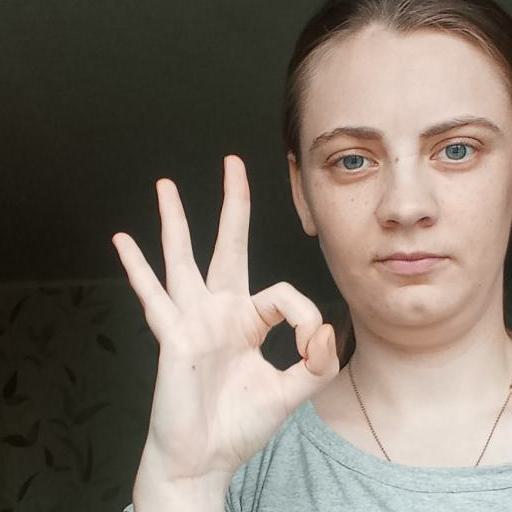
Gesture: ok